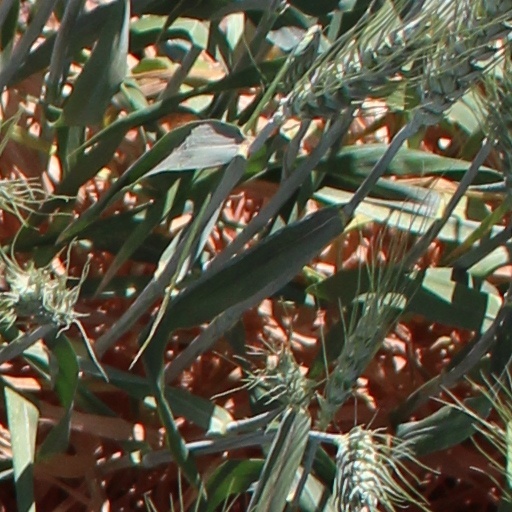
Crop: wheat